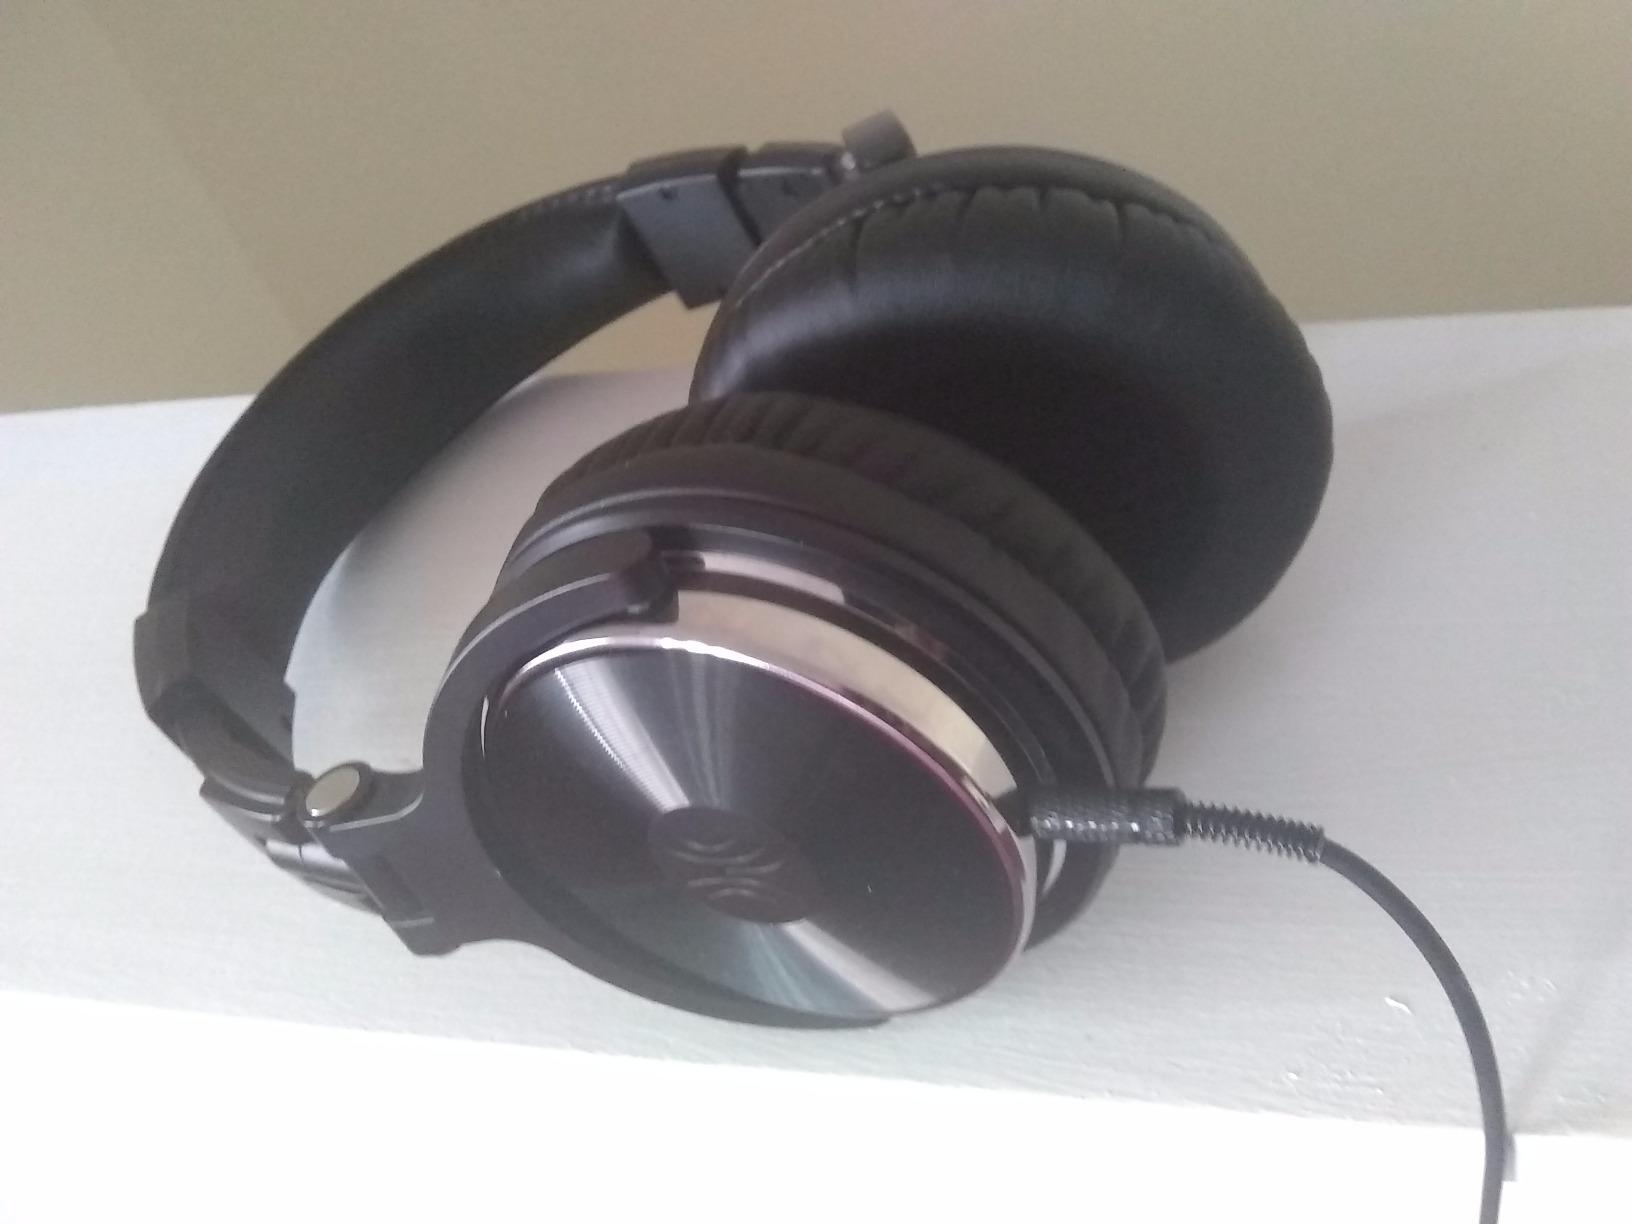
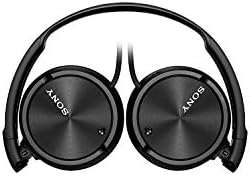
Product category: headphones
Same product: no